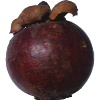
Label: Mangostan 1